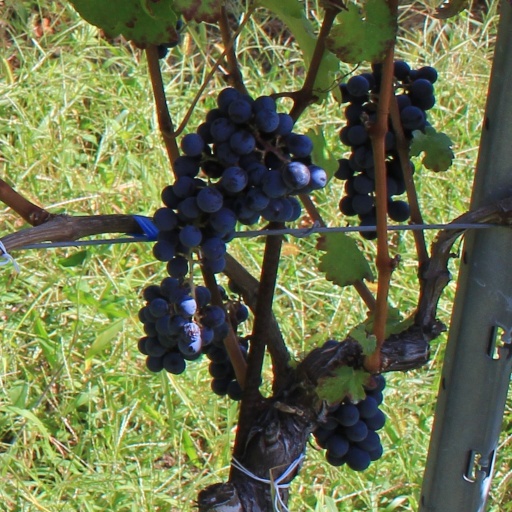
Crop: grape